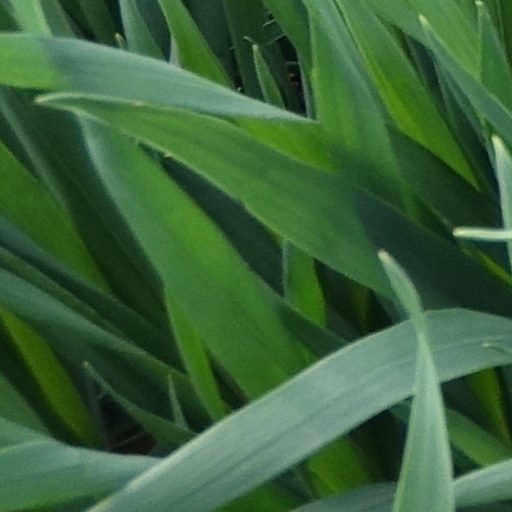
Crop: wheat